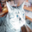
Label: cat